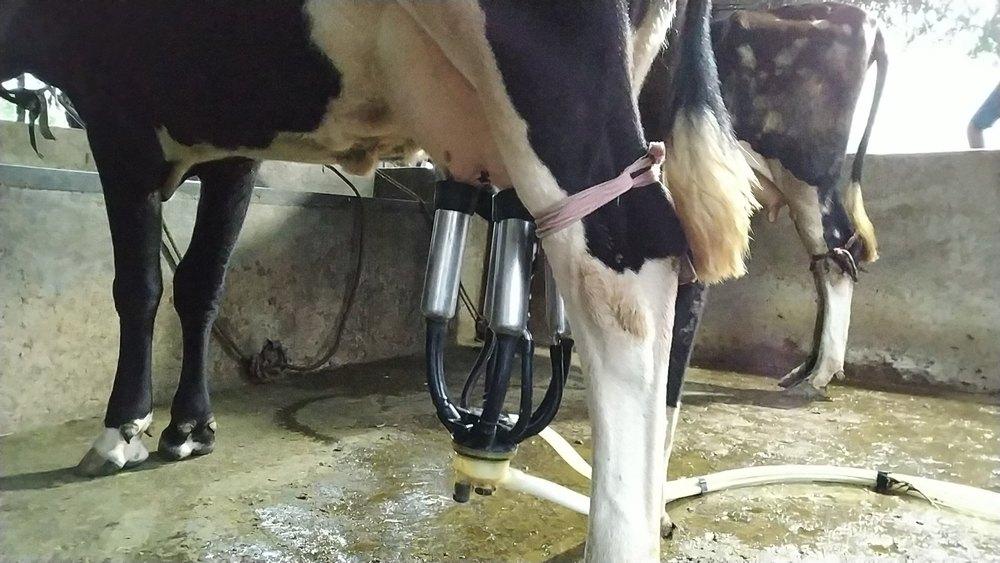
Ng'ombe huyu anaonekana kuwa amefungwa kamba kwenye mguu wake mmoja. Kwenye mabere yake ni mashine ambayo inatumika kukamua maziwa. Hivi inaweza kuvuta maziwa kutoka kwa ng'ombe huyu hadi kwa chombo cha kuwekea maziwa.